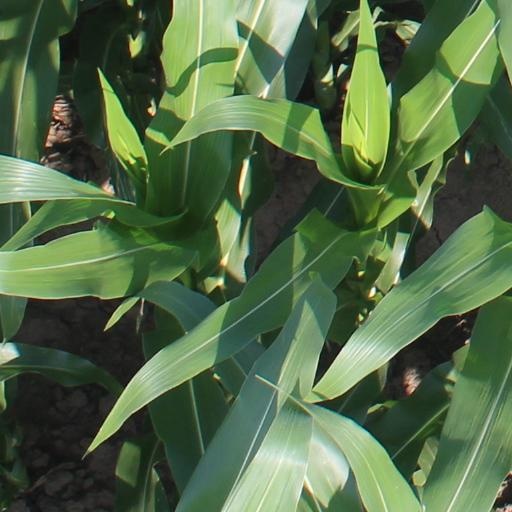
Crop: maize; corn